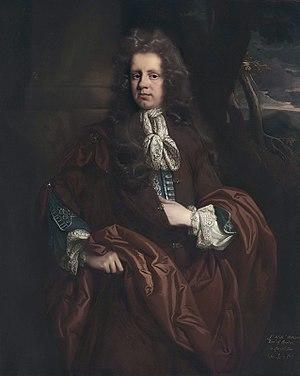
William Monson, de Broxbourne, dans le Hertfordshire, était un homme politique anglais whig qui siégea à la Chambre des communes anglaise entre 1695 et 1707 et à la Chambre des communes britannique entre 1708 et 1722.